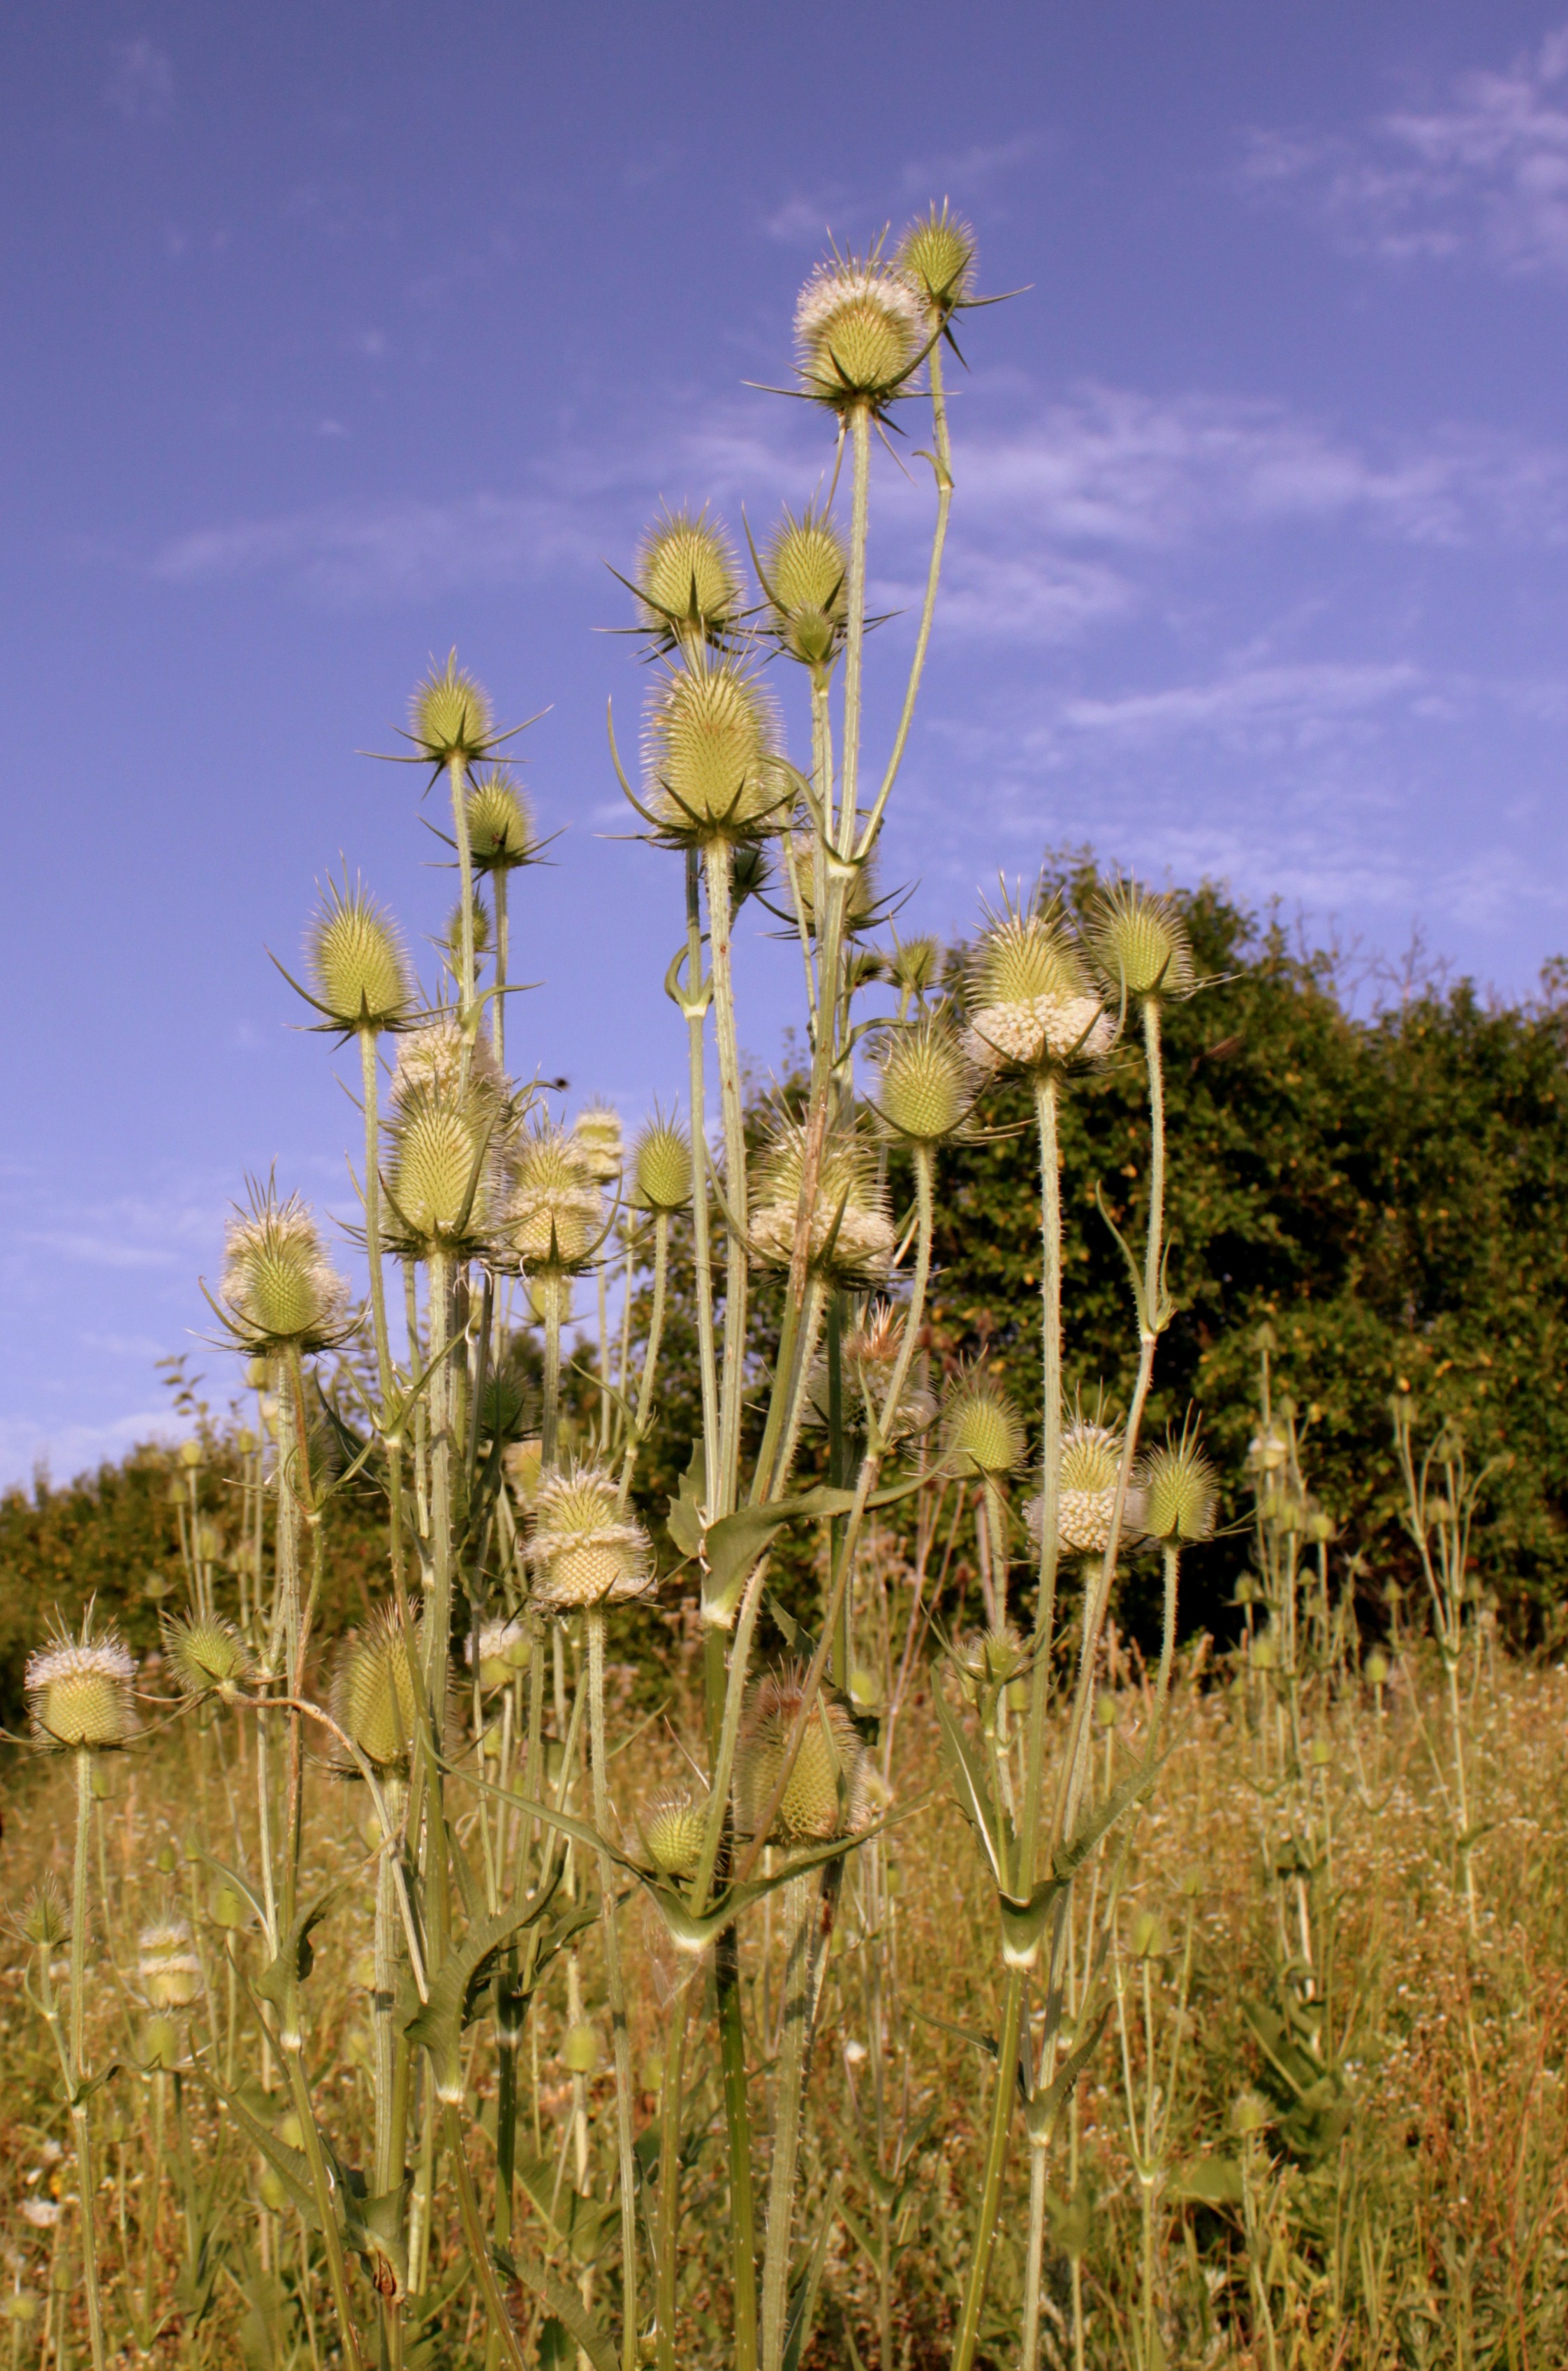
nature, grass, light, plant, sky, sun, field, meadow, prairie, flower, summer, crop, agriculture, flora, plants, wildflower, grassland, thistle, rays, ecosystem, teasle, rural area, flowering plant, daisy family, dipsacus, grass family, land plant, arecales, laciniatus